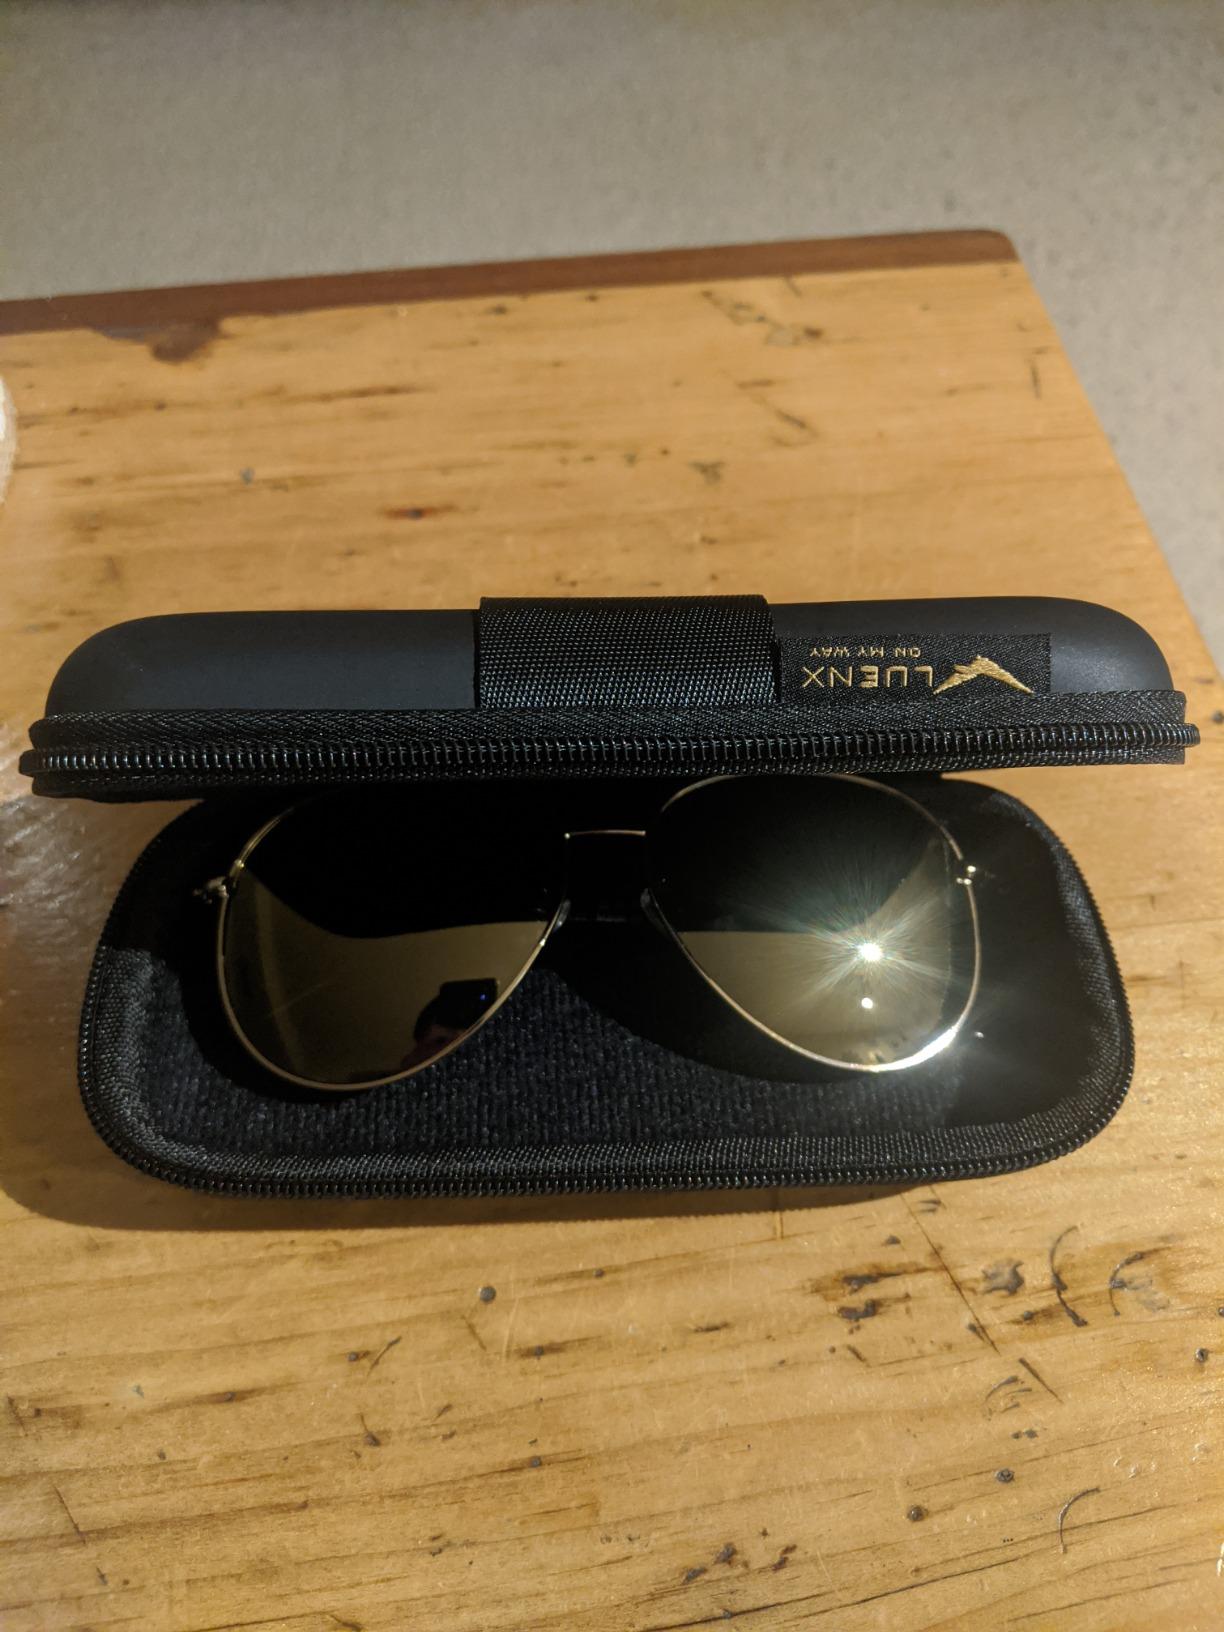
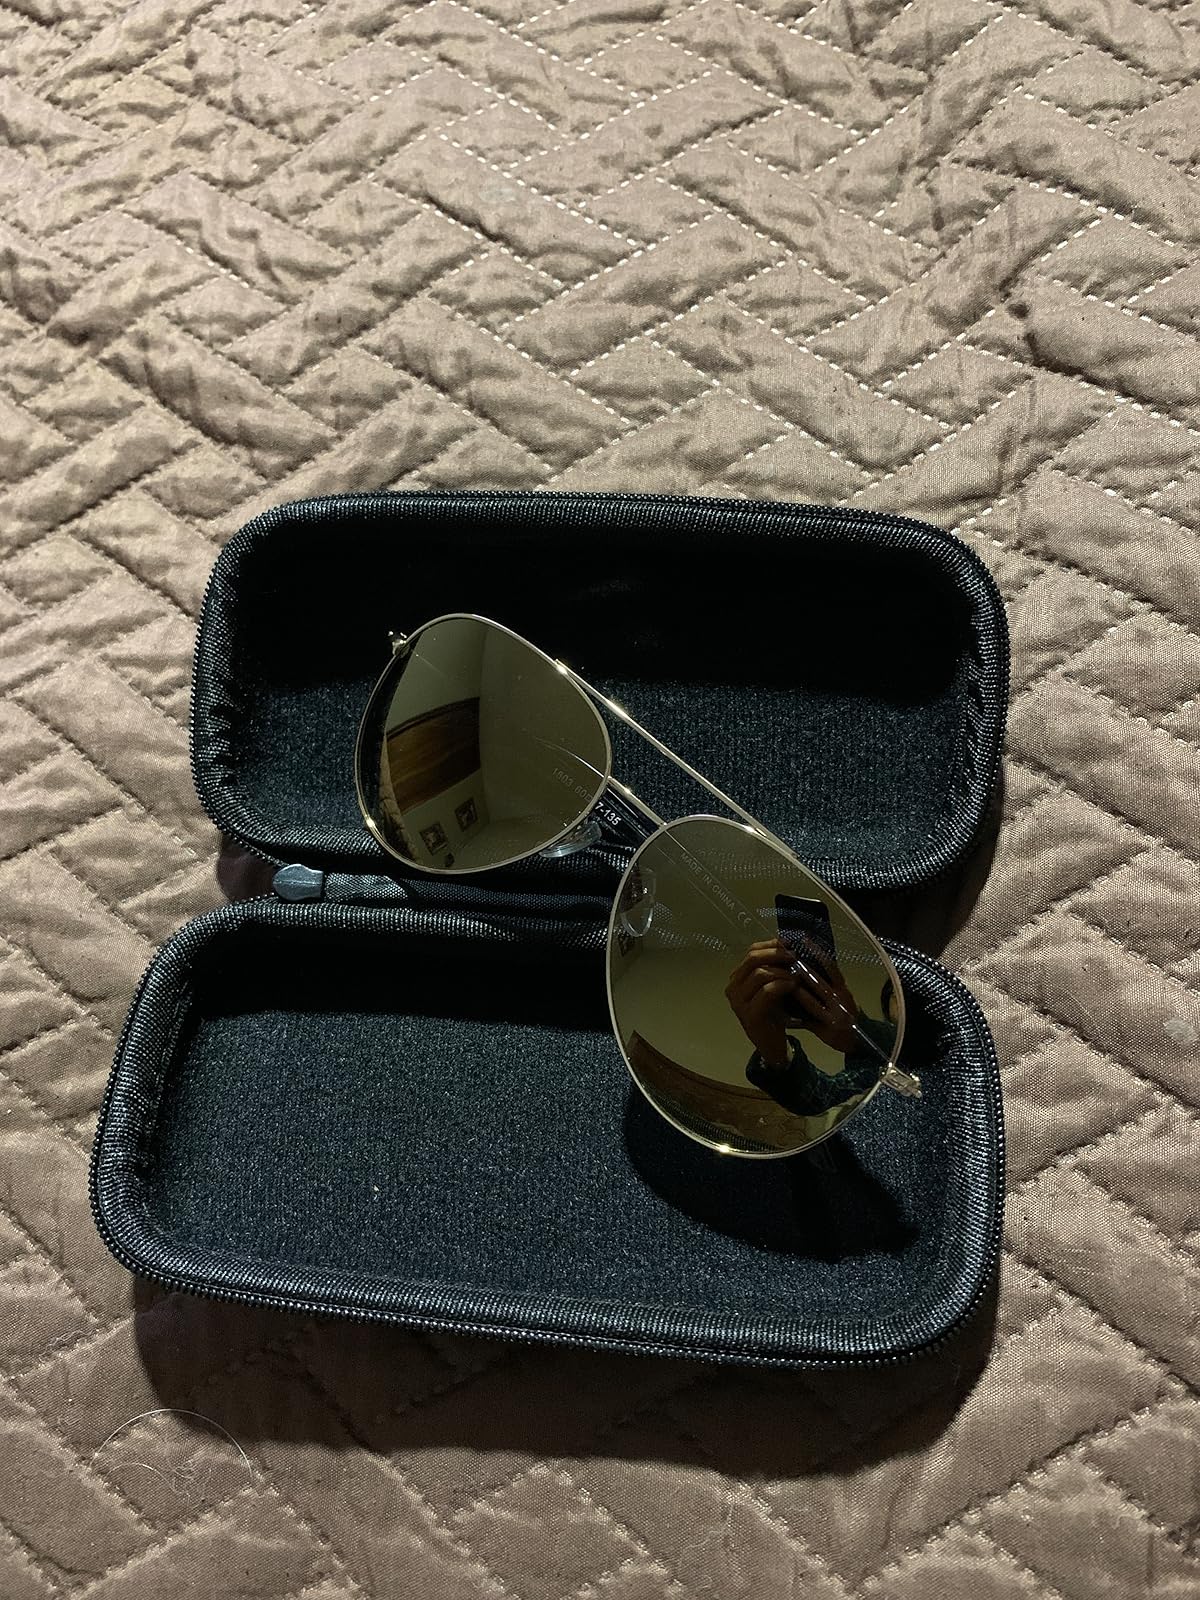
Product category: accessories_sunglasses
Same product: yes